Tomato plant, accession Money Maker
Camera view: vertical (180 deg); turntable rotation: 150 degrees
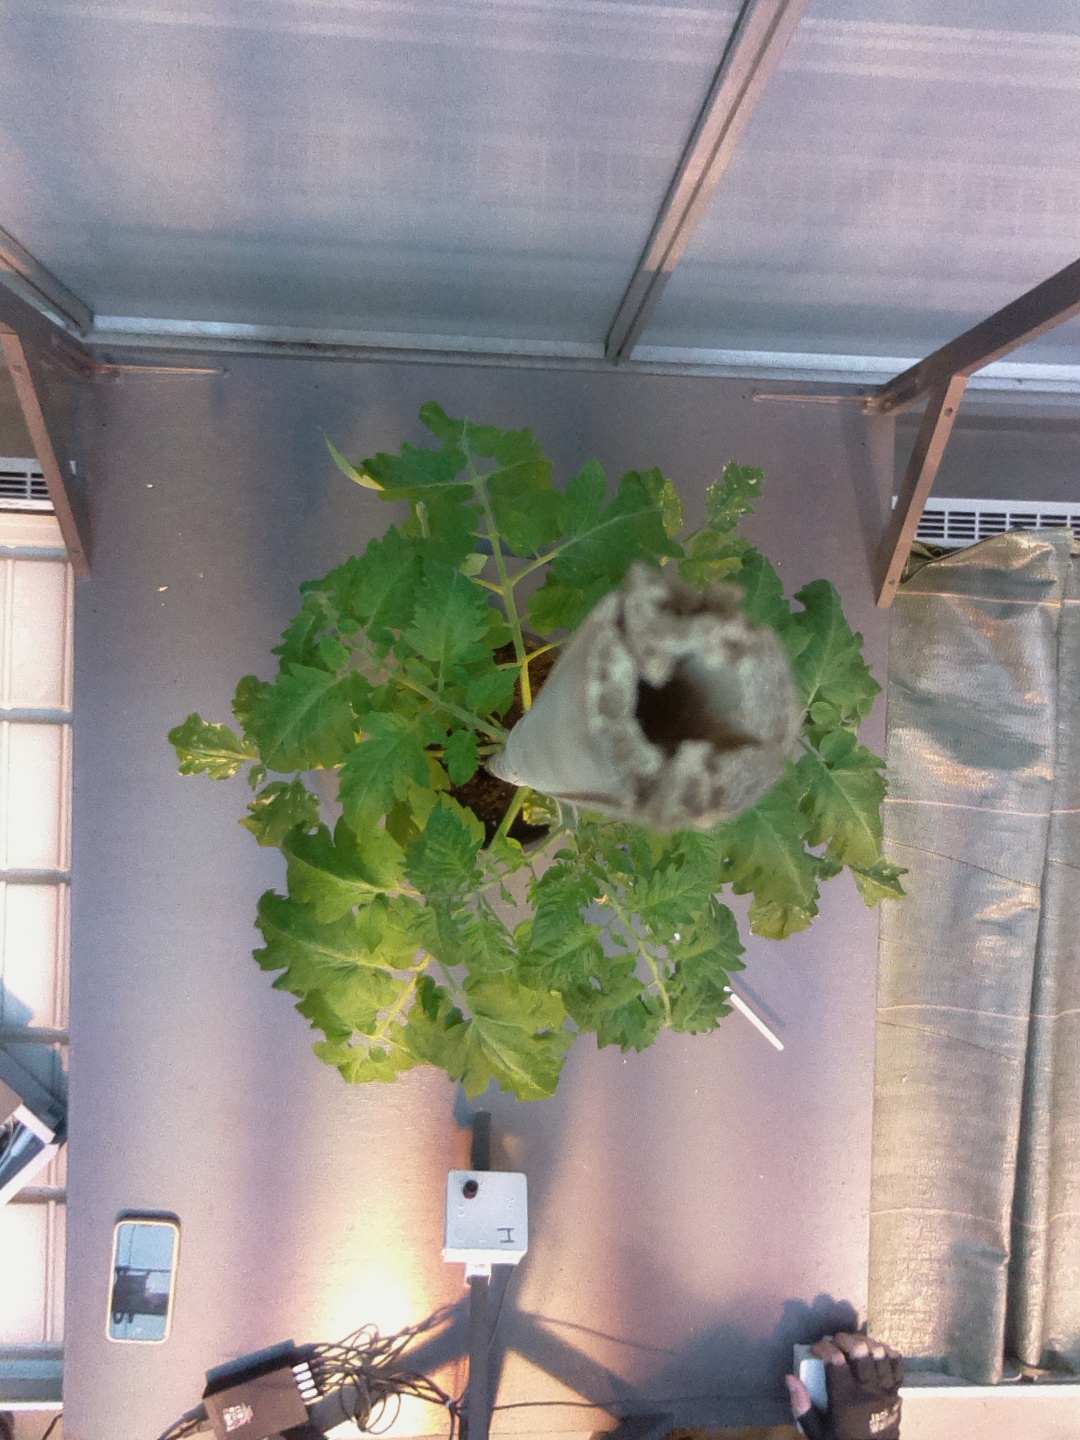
BBCH growth stage 52: 2 inflorescences visible